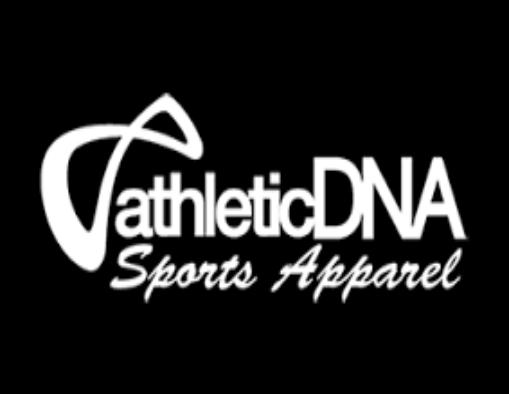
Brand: Athletic DNA
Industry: Clothes